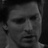
Emotion: sad